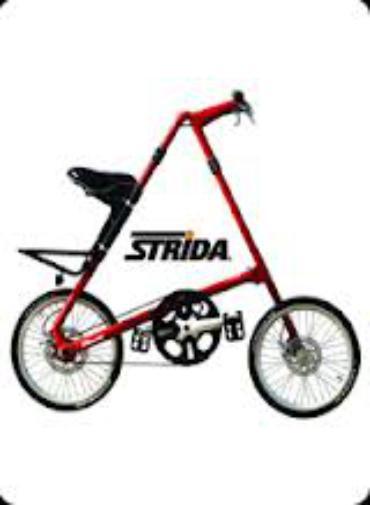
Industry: Sports